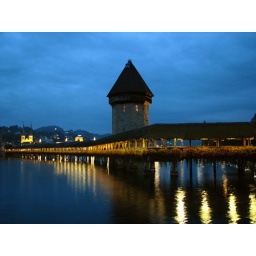
Oldest wooden bridge in Europe